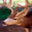
Label: deer